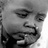
Emotion: sad